Tromeo and Juliet

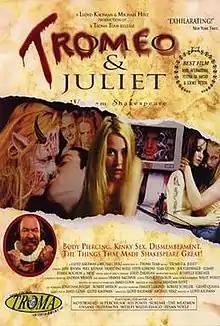
Theatrical release poster

Tromeo and Juliet is a 1996 American independent transgressive romantic black comedy film and a loose adaptation of the play "Romeo and Juliet" by William Shakespeare from Troma Entertainment. The film was directed by Lloyd Kaufman from a screenplay he co-wrote with James Gunn, who also served as associate director.